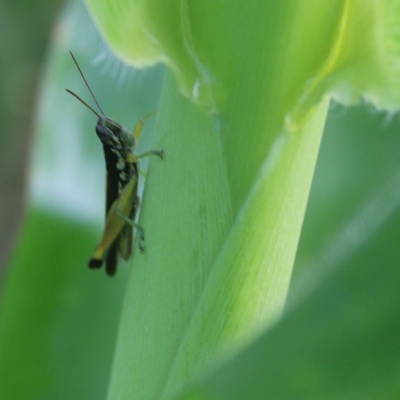
Crop: Maize
Condition: grasshoper